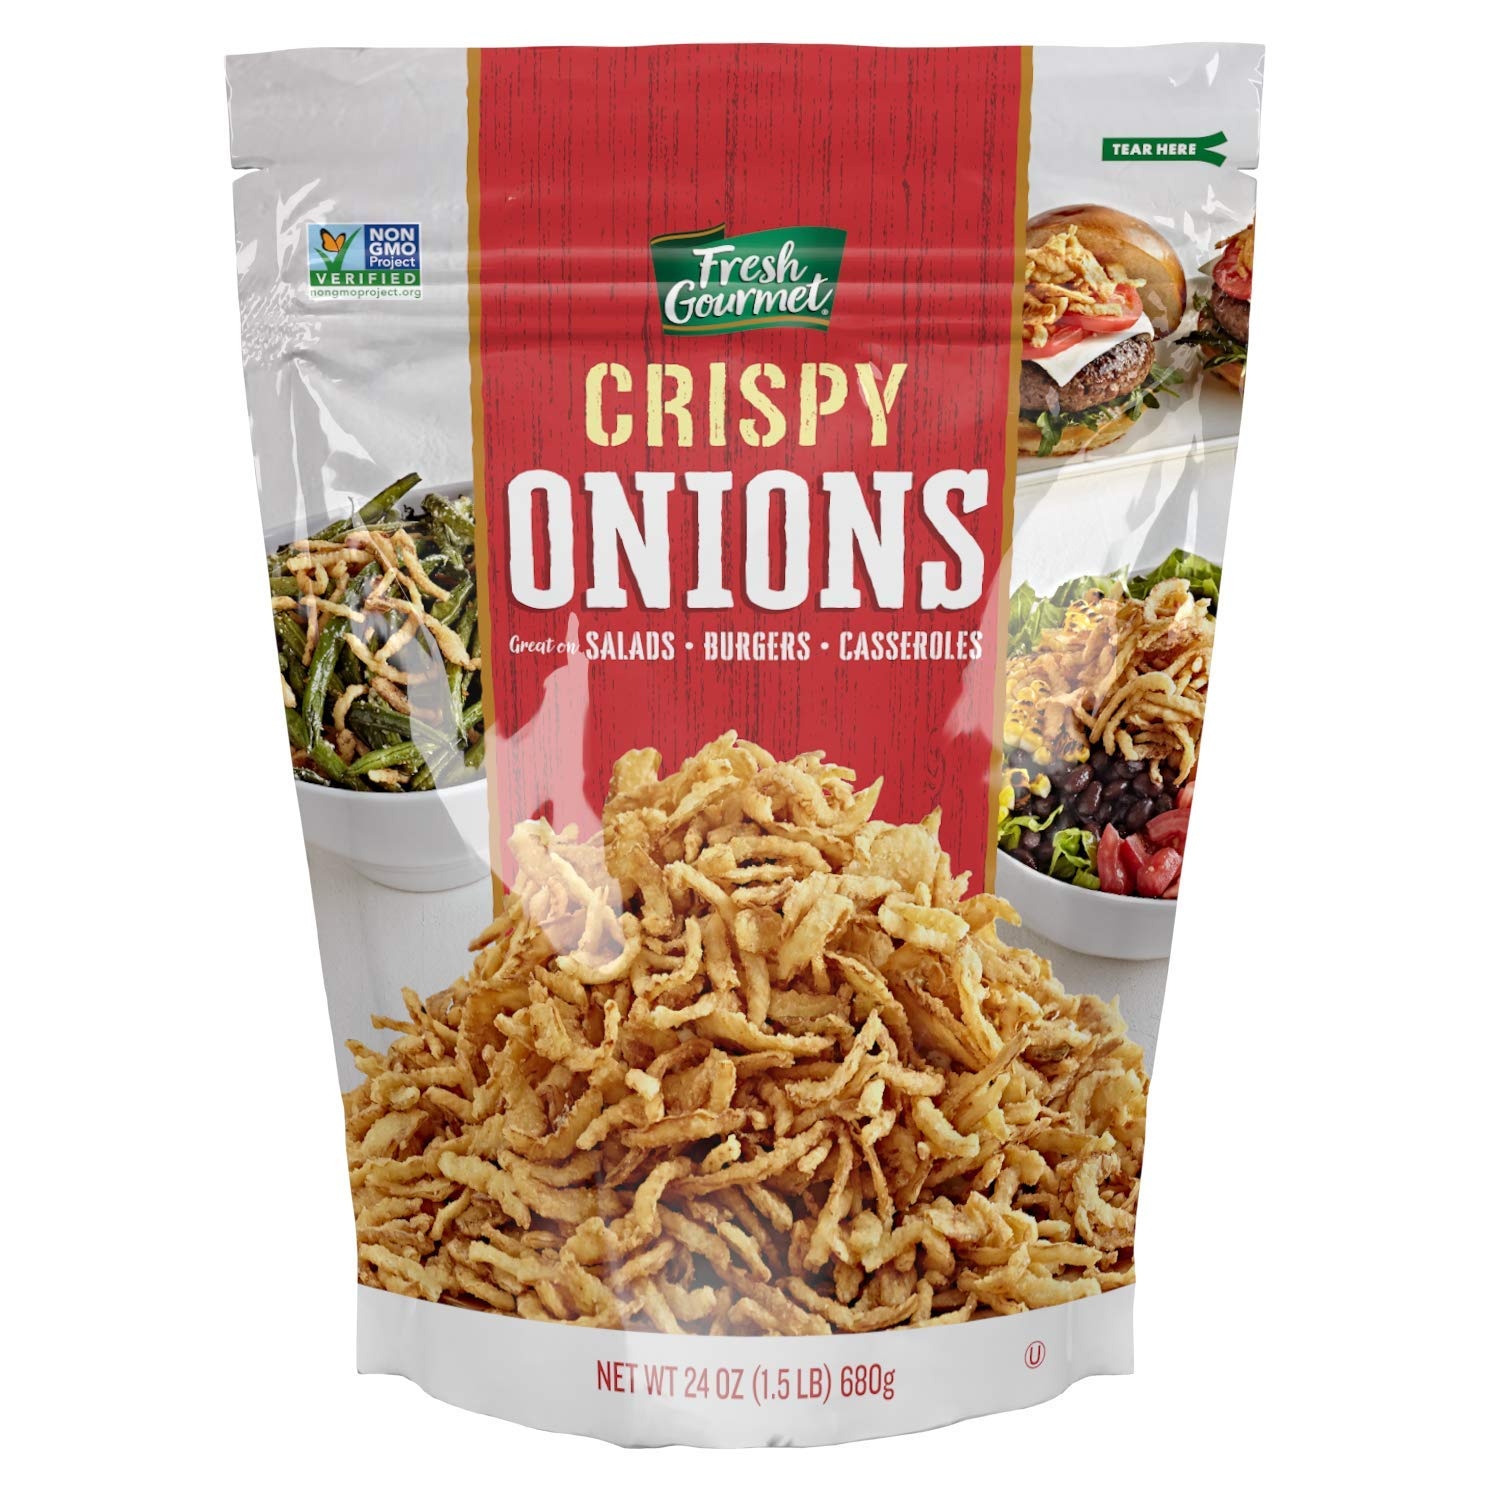
Fresh Gourmet Crispy Onions | 24 Ounce | Low Carb | Crunchy Snack and Salad Topper
Brand: Fresh Gourmet Features: CRISPY ONIONS: Fresh Gourmet Crispy Onions are the perfect 'little-extra' for your dishes; 3.5-oz. (Pack of 6) MADE FROM FRESH ONIONS: Non-GMO, Low-Carb crispy onion salad topping has less than 40 calories per serving SPRINKLE, CRUNCH, REPEAT: Crispy Onions add the perfect amount of crunch to salads, wraps, casseroles, burgers and more CONVENIENT RESEALABLE BAG: Handy resealable bag helps keep your salad toppings fresh; For maximum freshness, refrigerate after opening ALLERGENS: Contains wheat Packaging may vary Binding: Grocery Release Date: 23-12-2013 model number: 55618 Part Number: 447470 Details: The crisp, natural onion flavor your customers crave. Our delicious crispy onions add a finishing touch to your burgers, salads and more. At Fresh Gourmet, we bring good taste to your table every day. Great for foodservice. Fresh Gourmet is the number one brand of croutons and salad toppings sold in the world. Make your menu instantly better with authentic flavor and texture that's always consistent. Differentiate your menu by adding your own unique twist to a common dish. Customer satisfaction is proven. Give your customers the crunch they crave by simply tossing on to burgers, salads, soups and more. Always ready to use, with no added labor or prep costs. Shelf stable and 100% yield in every bag. Just open and use as needed. Fresh Gourmet Crunchy Toppings add a creative flair to practically everything you serve. And because they're ready to use, there's no time-consuming labor or special training required. Simply measure and mix, or sprinkle on for flavor and texture your patrons will love. EAN: 0787359556180 Package Dimensions: 12.8 x 9.7 x 3.3 inches
Brand: Fresh Gourmet
Category: Food, Beverages & Tobacco > Food Items > Snack Foods > Salad Toppings